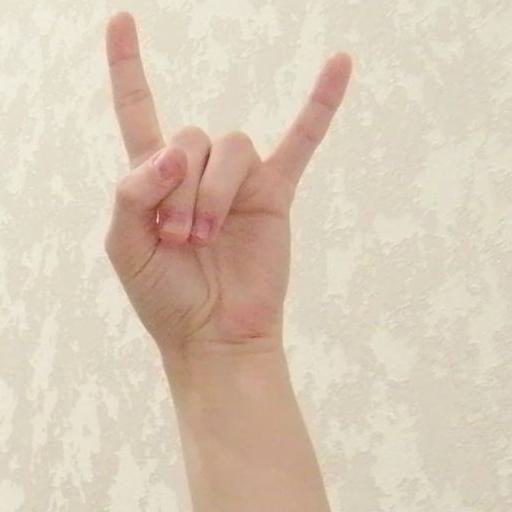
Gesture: rock